Let's Get Excited

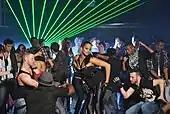
Dixon dancing in the music video of her single.

The video is set in an East London nightclub surrounded by many dancers. Dixon is wearing black leggings and gold shoes and has her hair in a high-black ponytail. The entire video is set in the club but there is a variety of different looks and scenes going on. Near the end of the video everyone in the club is soaked with hoses.